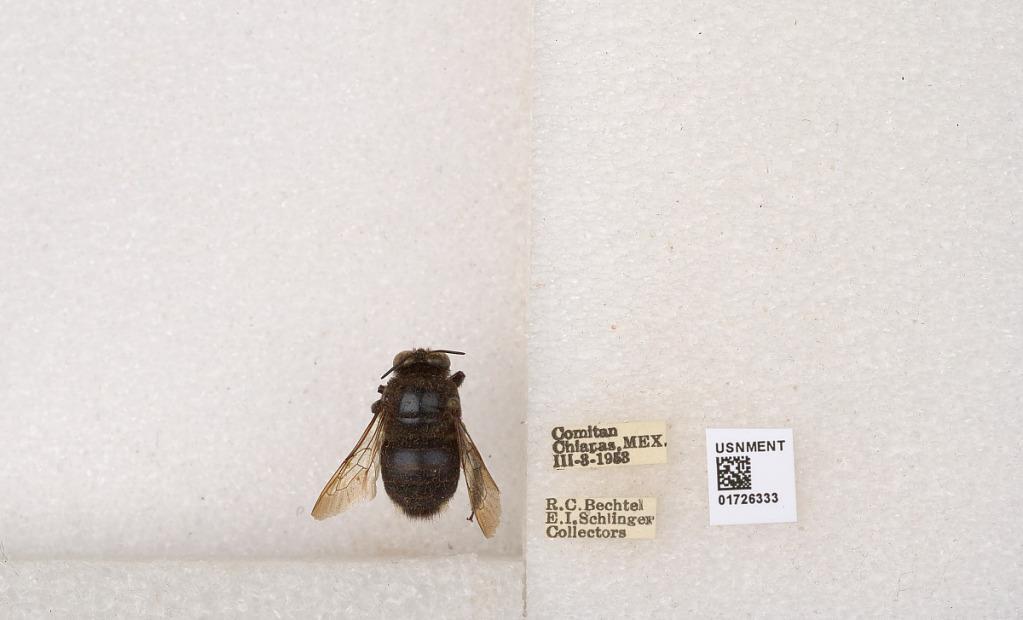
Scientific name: Xylocopa (Schonnherria) lateralis Say
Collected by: R. Bechtel & E. Schlinger
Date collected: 1958-3-8
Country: Mexico
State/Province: Chiapas
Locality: Comitan